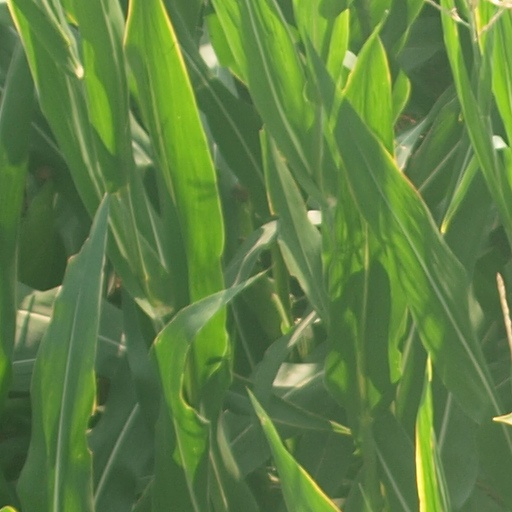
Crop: maize; corn